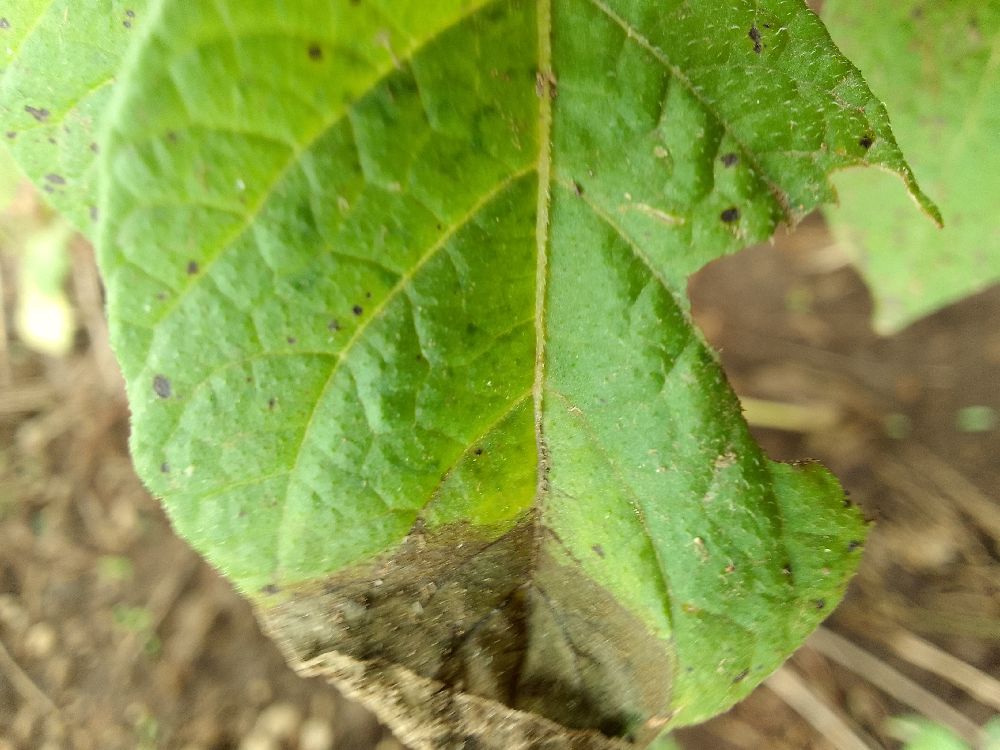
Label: Late blight